St Mary's Church, Totnes

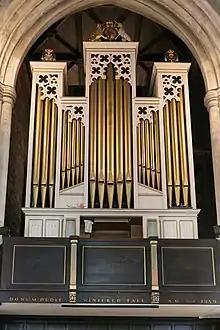
The organ

The church is likely to have contained an organ before the reformation. The first post-Reformation organ was installed in 1720 and survived until 1817. A new organ by Flight and Robson was then installed.